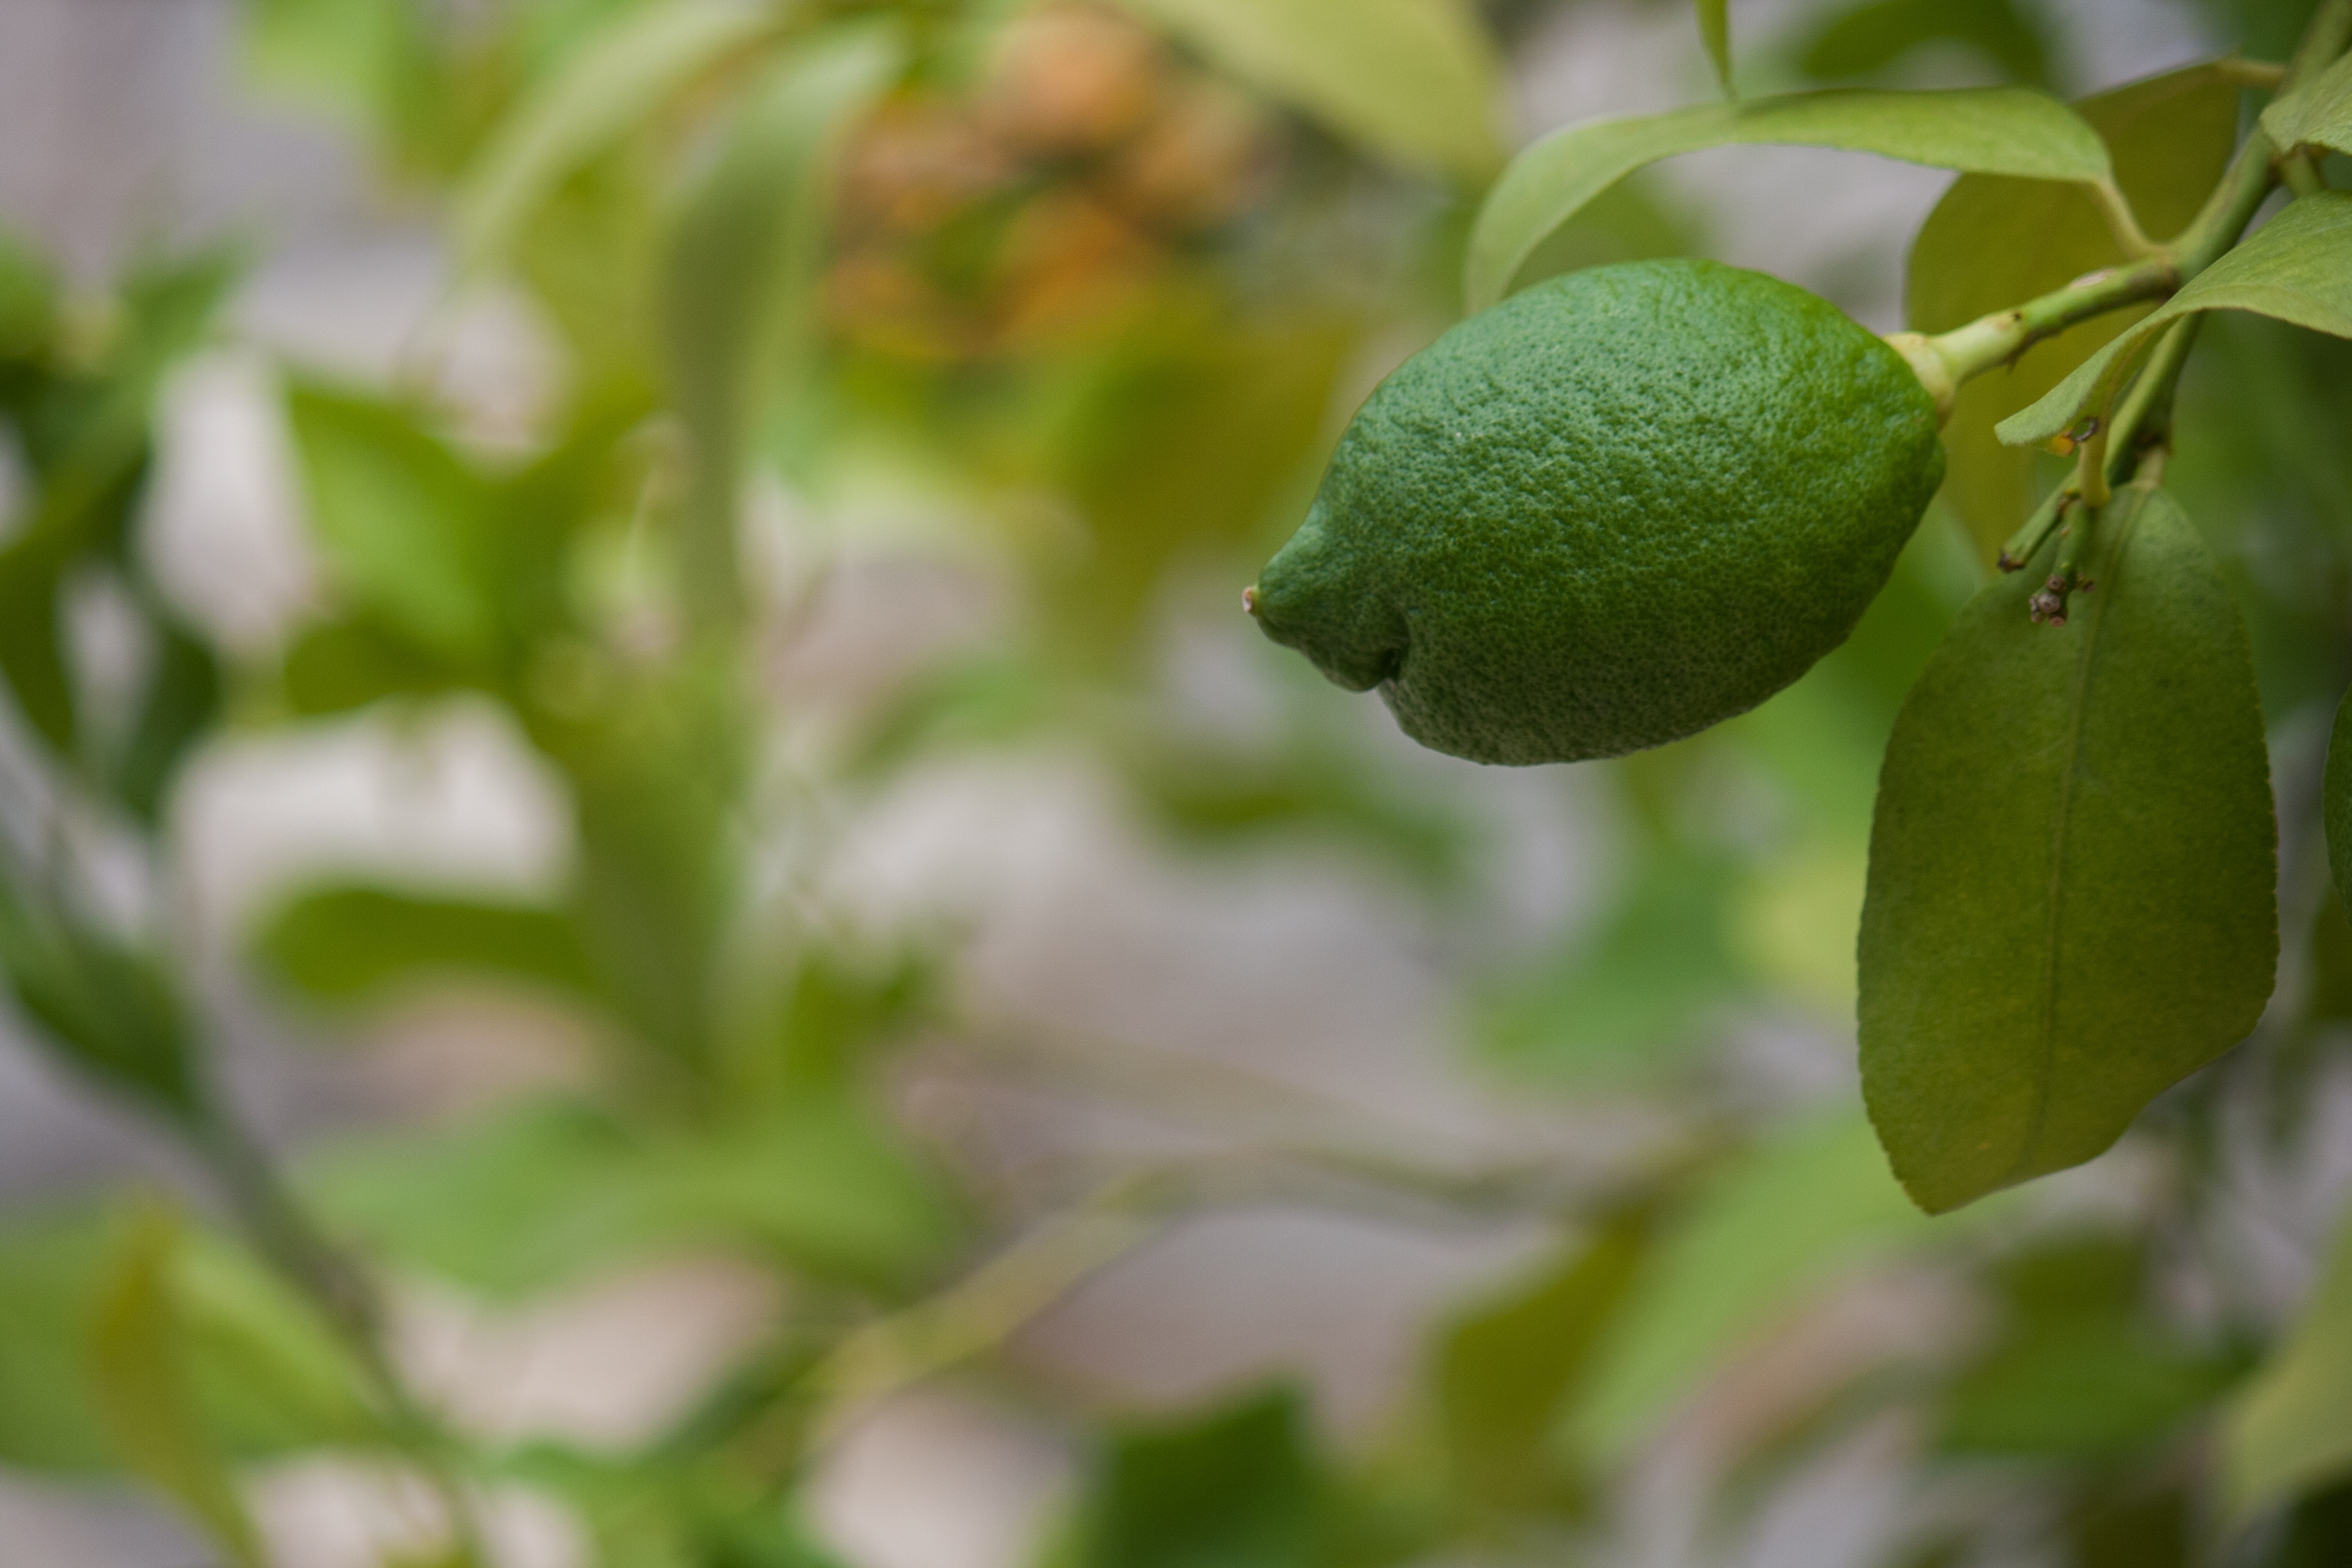
tree, nature, branch, plant, fruit, leaf, flower, food, green, produce, evergreen, botany, healthy, flora, lemon, close up, leaves, lemon tree, shrub, vitamins, citrus, immature, sour, macro photography, flowering plant, vitamin c, land plant